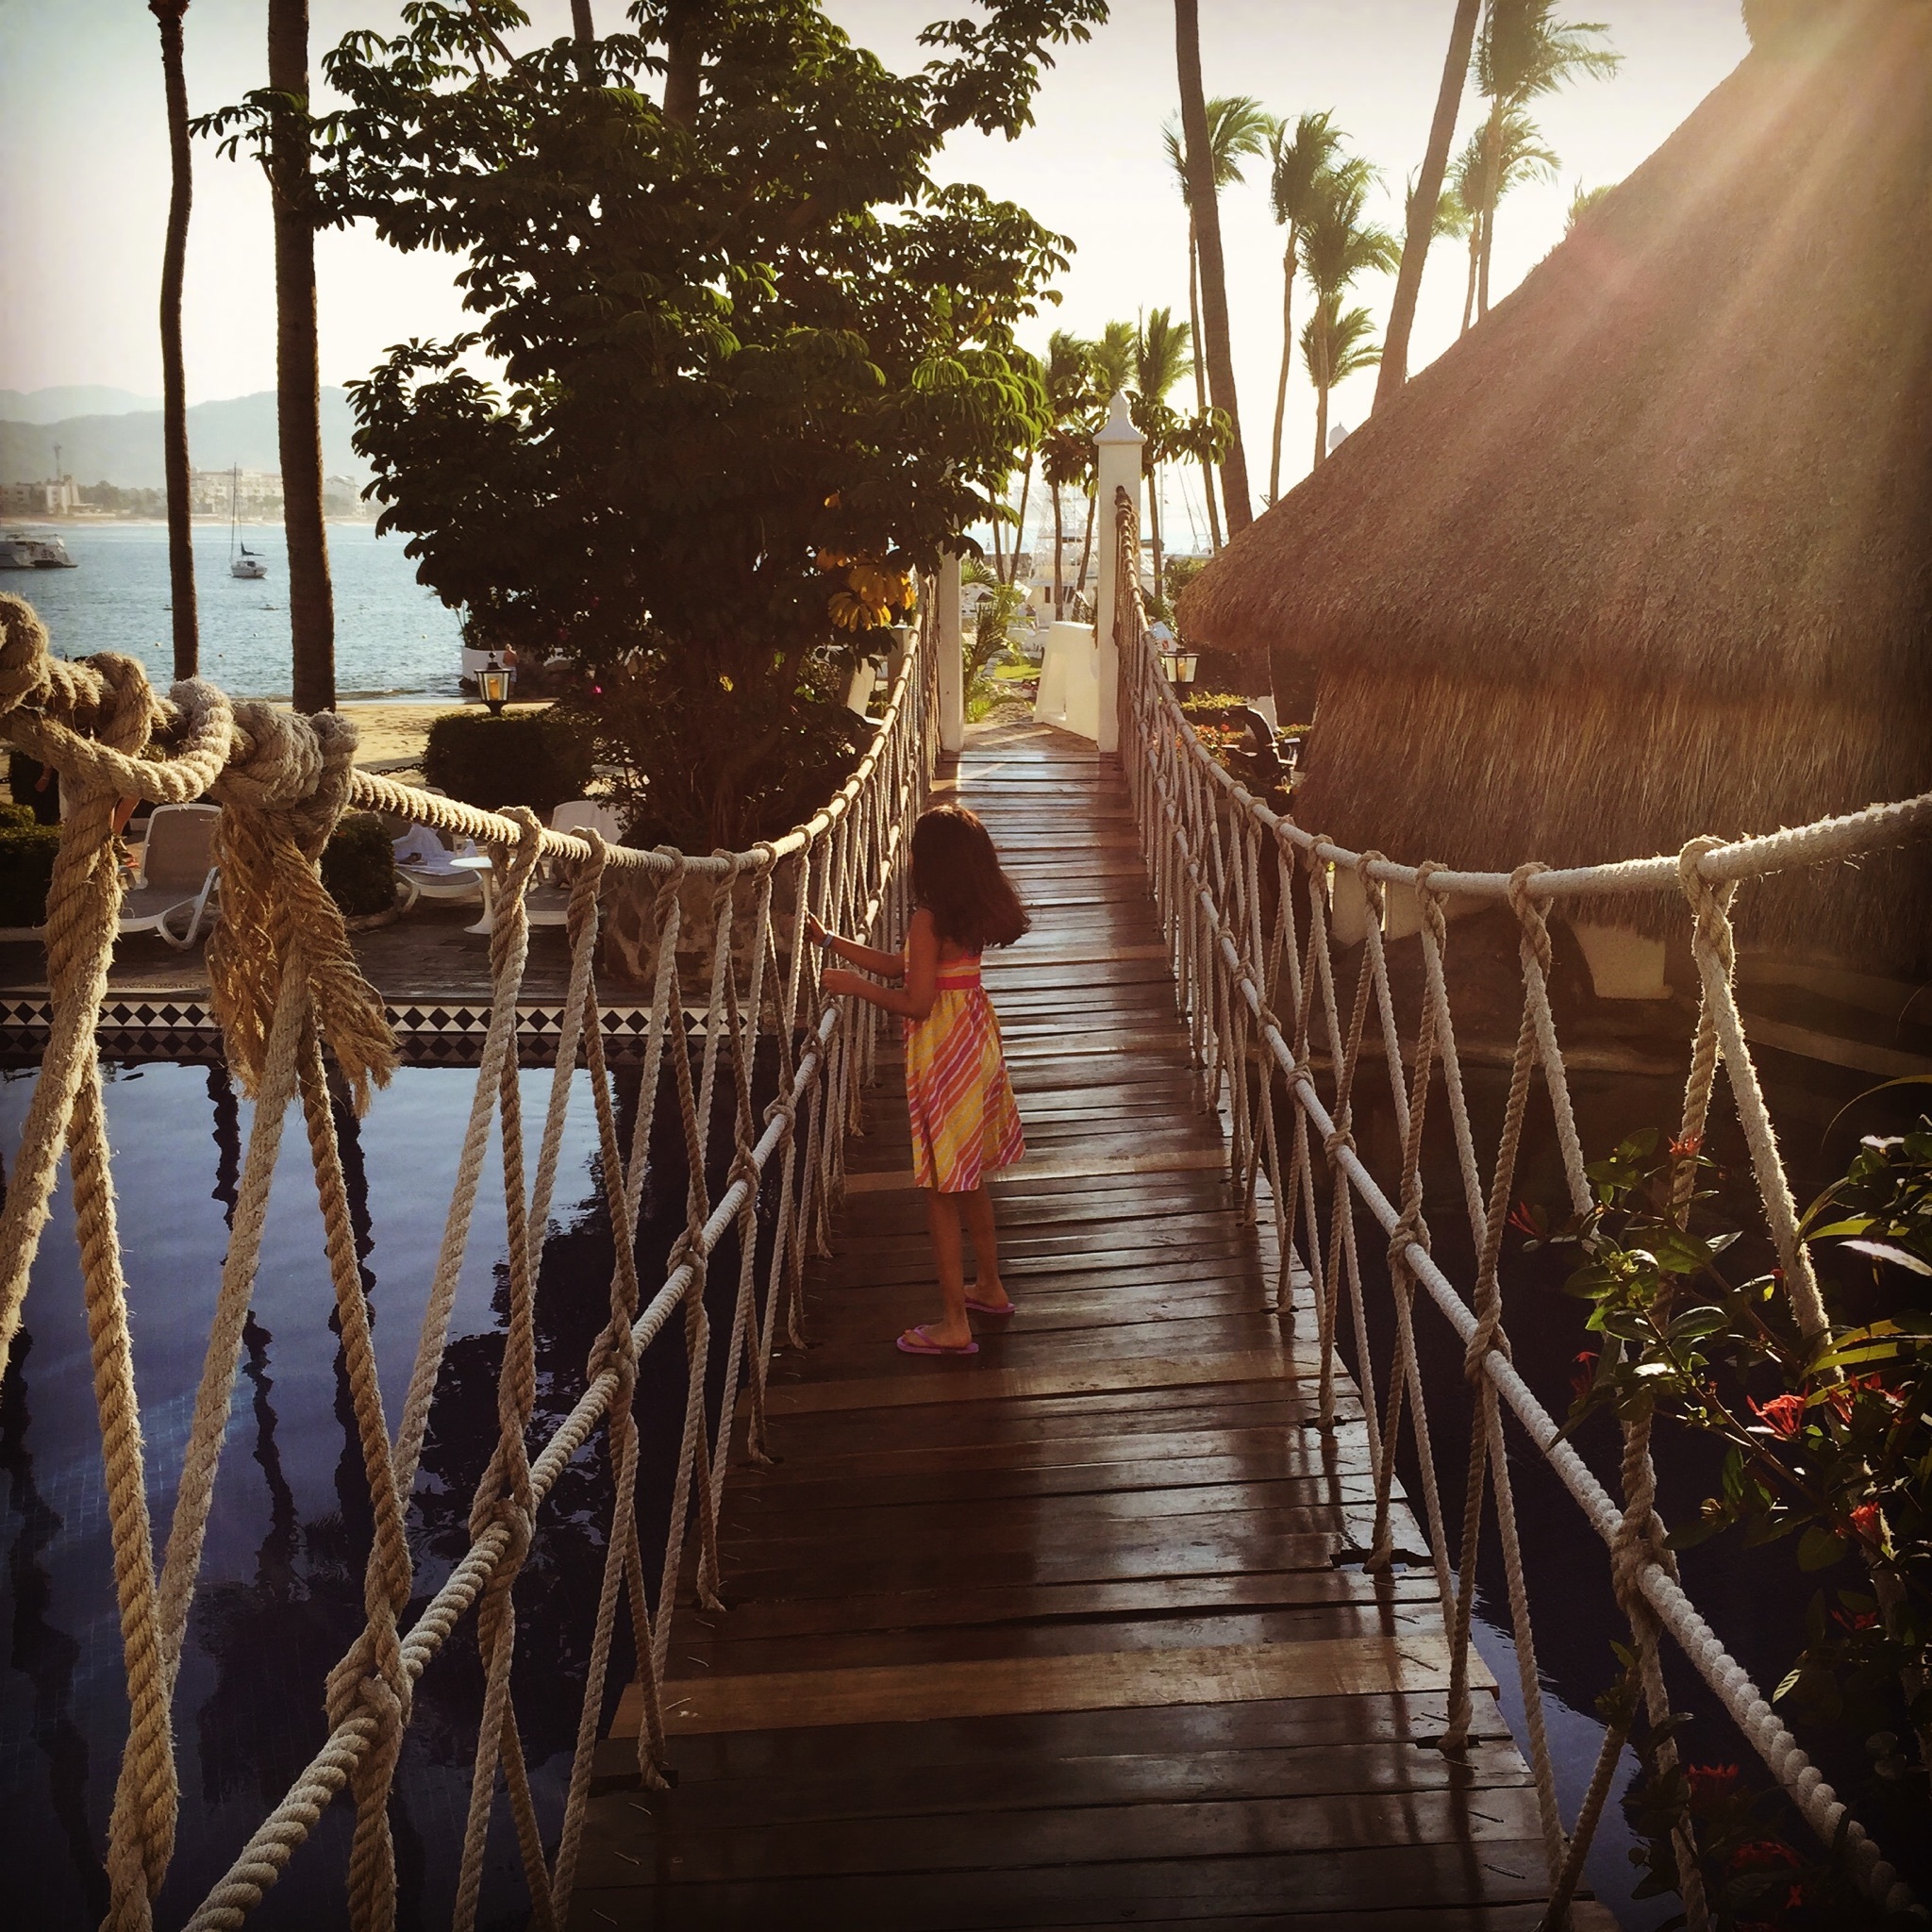
beach, landscape, coast, water, outdoor, ocean, person, girl, sun, bridge, night, sunlight, morning, flower, summer, vacation, travel, pool, evening, young, green, reflection, paradise, palm, scenic, tropical, color, scenery, holiday, child, blue, tourism, sunny, happiness, temple, hotel, resort, mexico, photograph, image, caribbean, exotic, getaway, destination